Darrell Issa

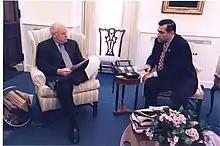
Issa with Vice President Dick Cheney in 2001

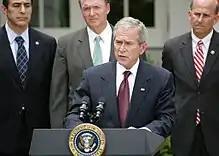
Issa watches President George W. Bush deliver remarks before signing the FISA Amendments Act of 2008

Nine-term incumbent Republican U.S. Congressman Ron Packard decided not to run for reelection in 2000, in California's 48th congressional district. Issa ran for the seat, capitalizing on his name recognition from the 1998 Senate race. The district was primarily based in northern San Diego County, but had small portions in Riverside and Orange counties. Issa finished first in the all-party primary with 35% of the vote, winning a plurality in all three counties; Republican state senator Bill Morrow was second, with 24% of the votes. Issa won the November general election, defeating Democratic nominee Peter Kouvelis 61%–28%.